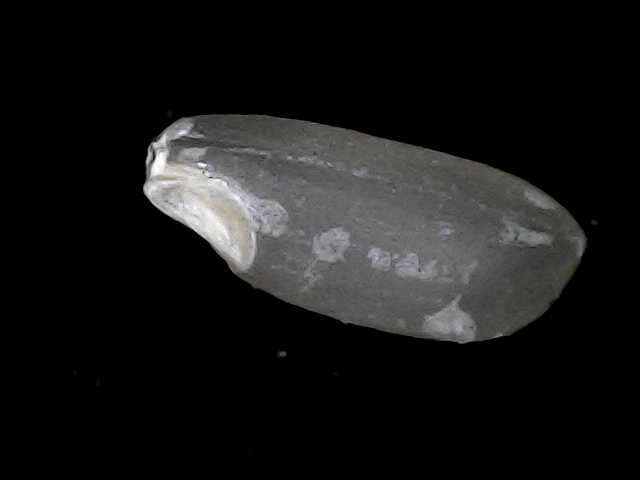
Rice variety: BD93